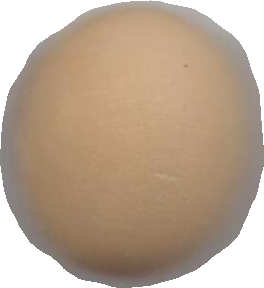
Variety: Grobogan